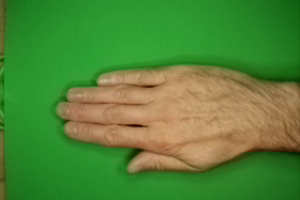
Label: paper